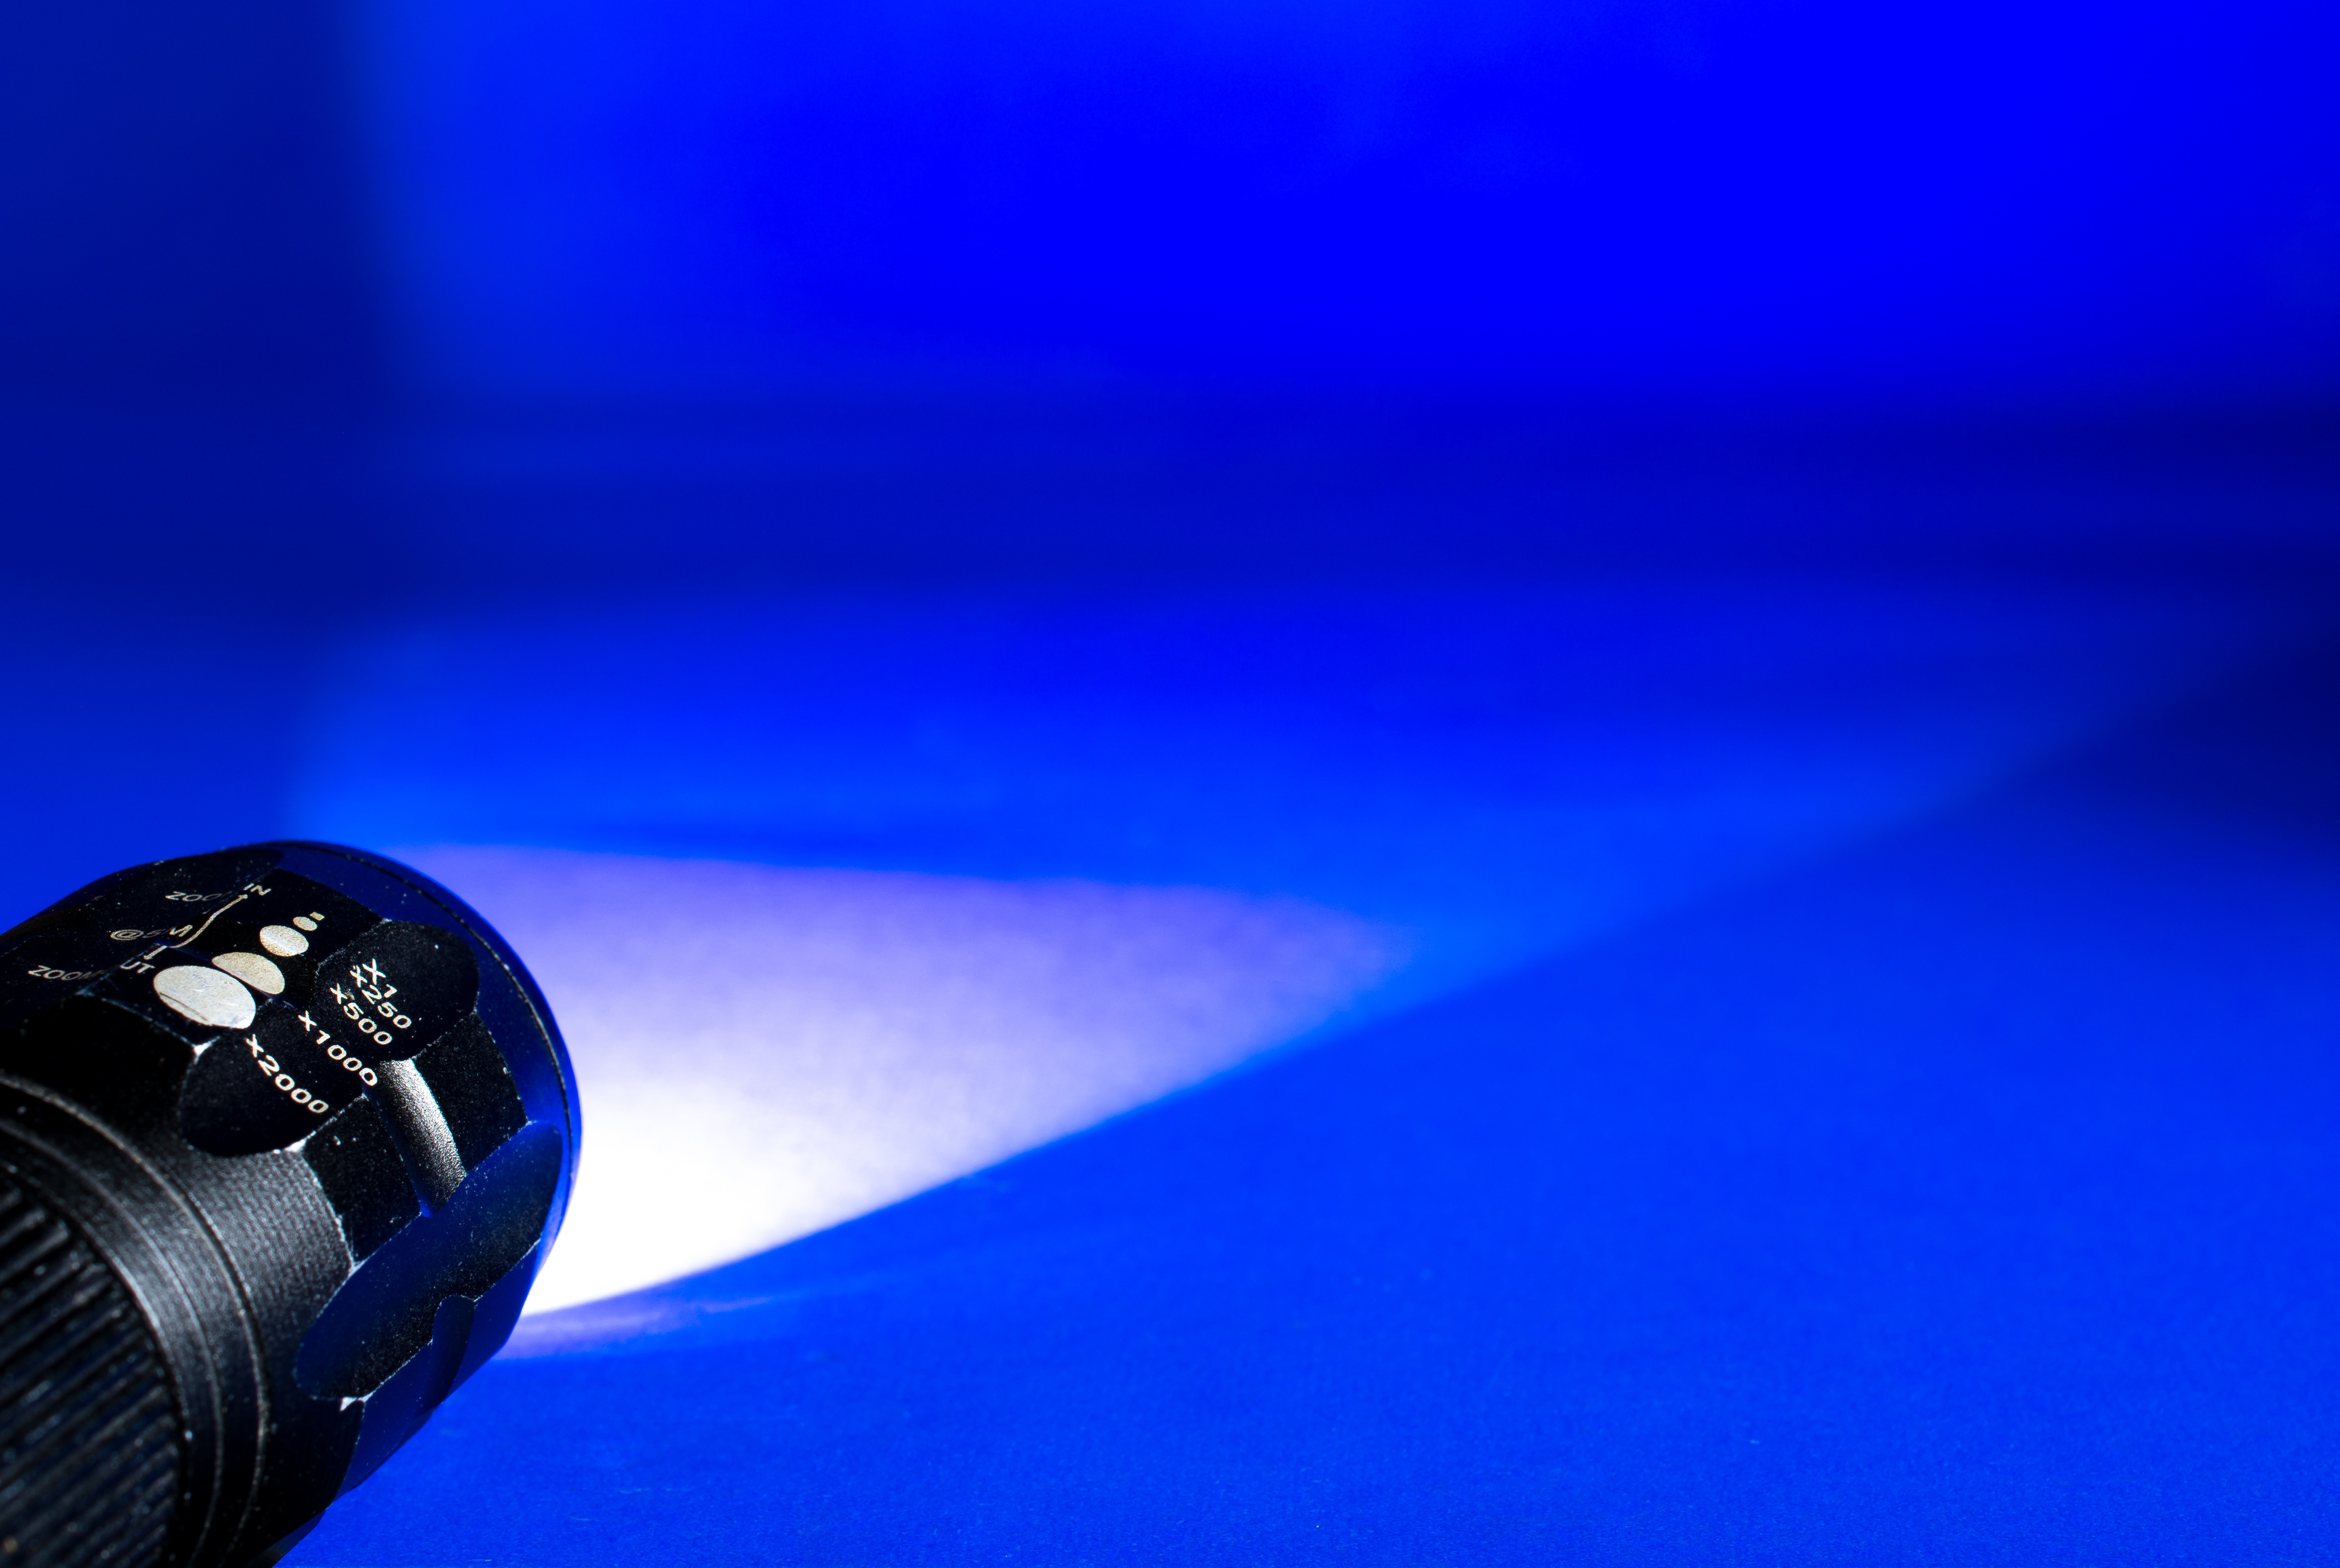
light, atmosphere, reflection, space, glow, blue, outer space, lens flare, flashlight, macro photography, atmosphere of earth, computer wallpaper, light cone